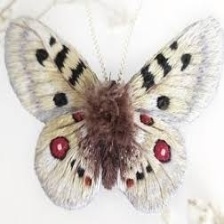
Species: APPOLLO